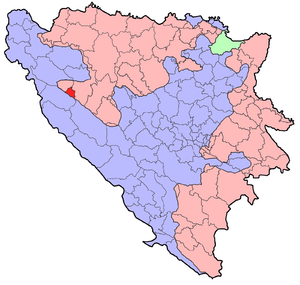
Istočni Drvar est une municipalité de Bosnie-Herzégovine située dans la République serbe de Bosnie. Selon les premiers résultats du recensement bosnien de 2013, elle compte 109 habitants.